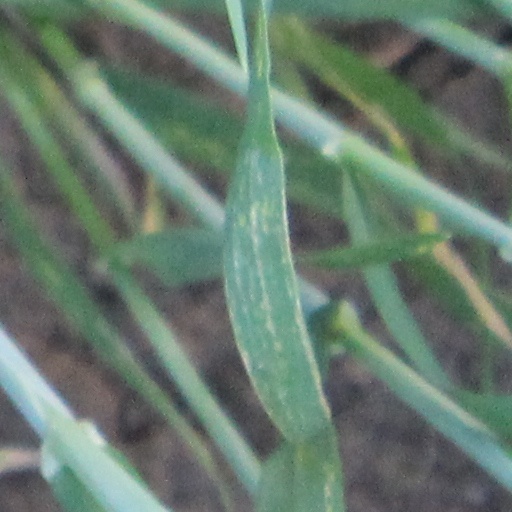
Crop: wheat